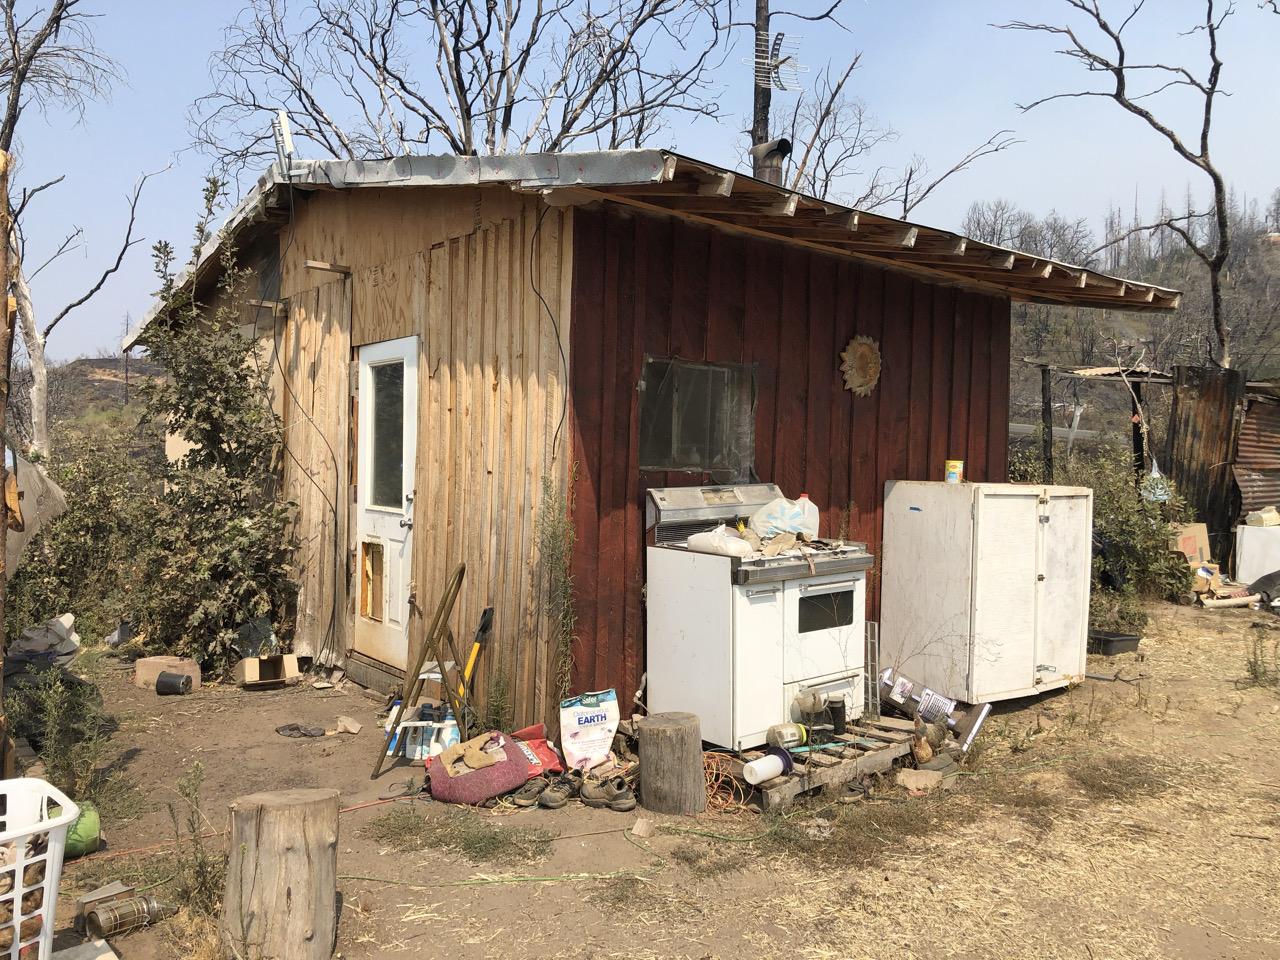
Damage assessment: no_damage